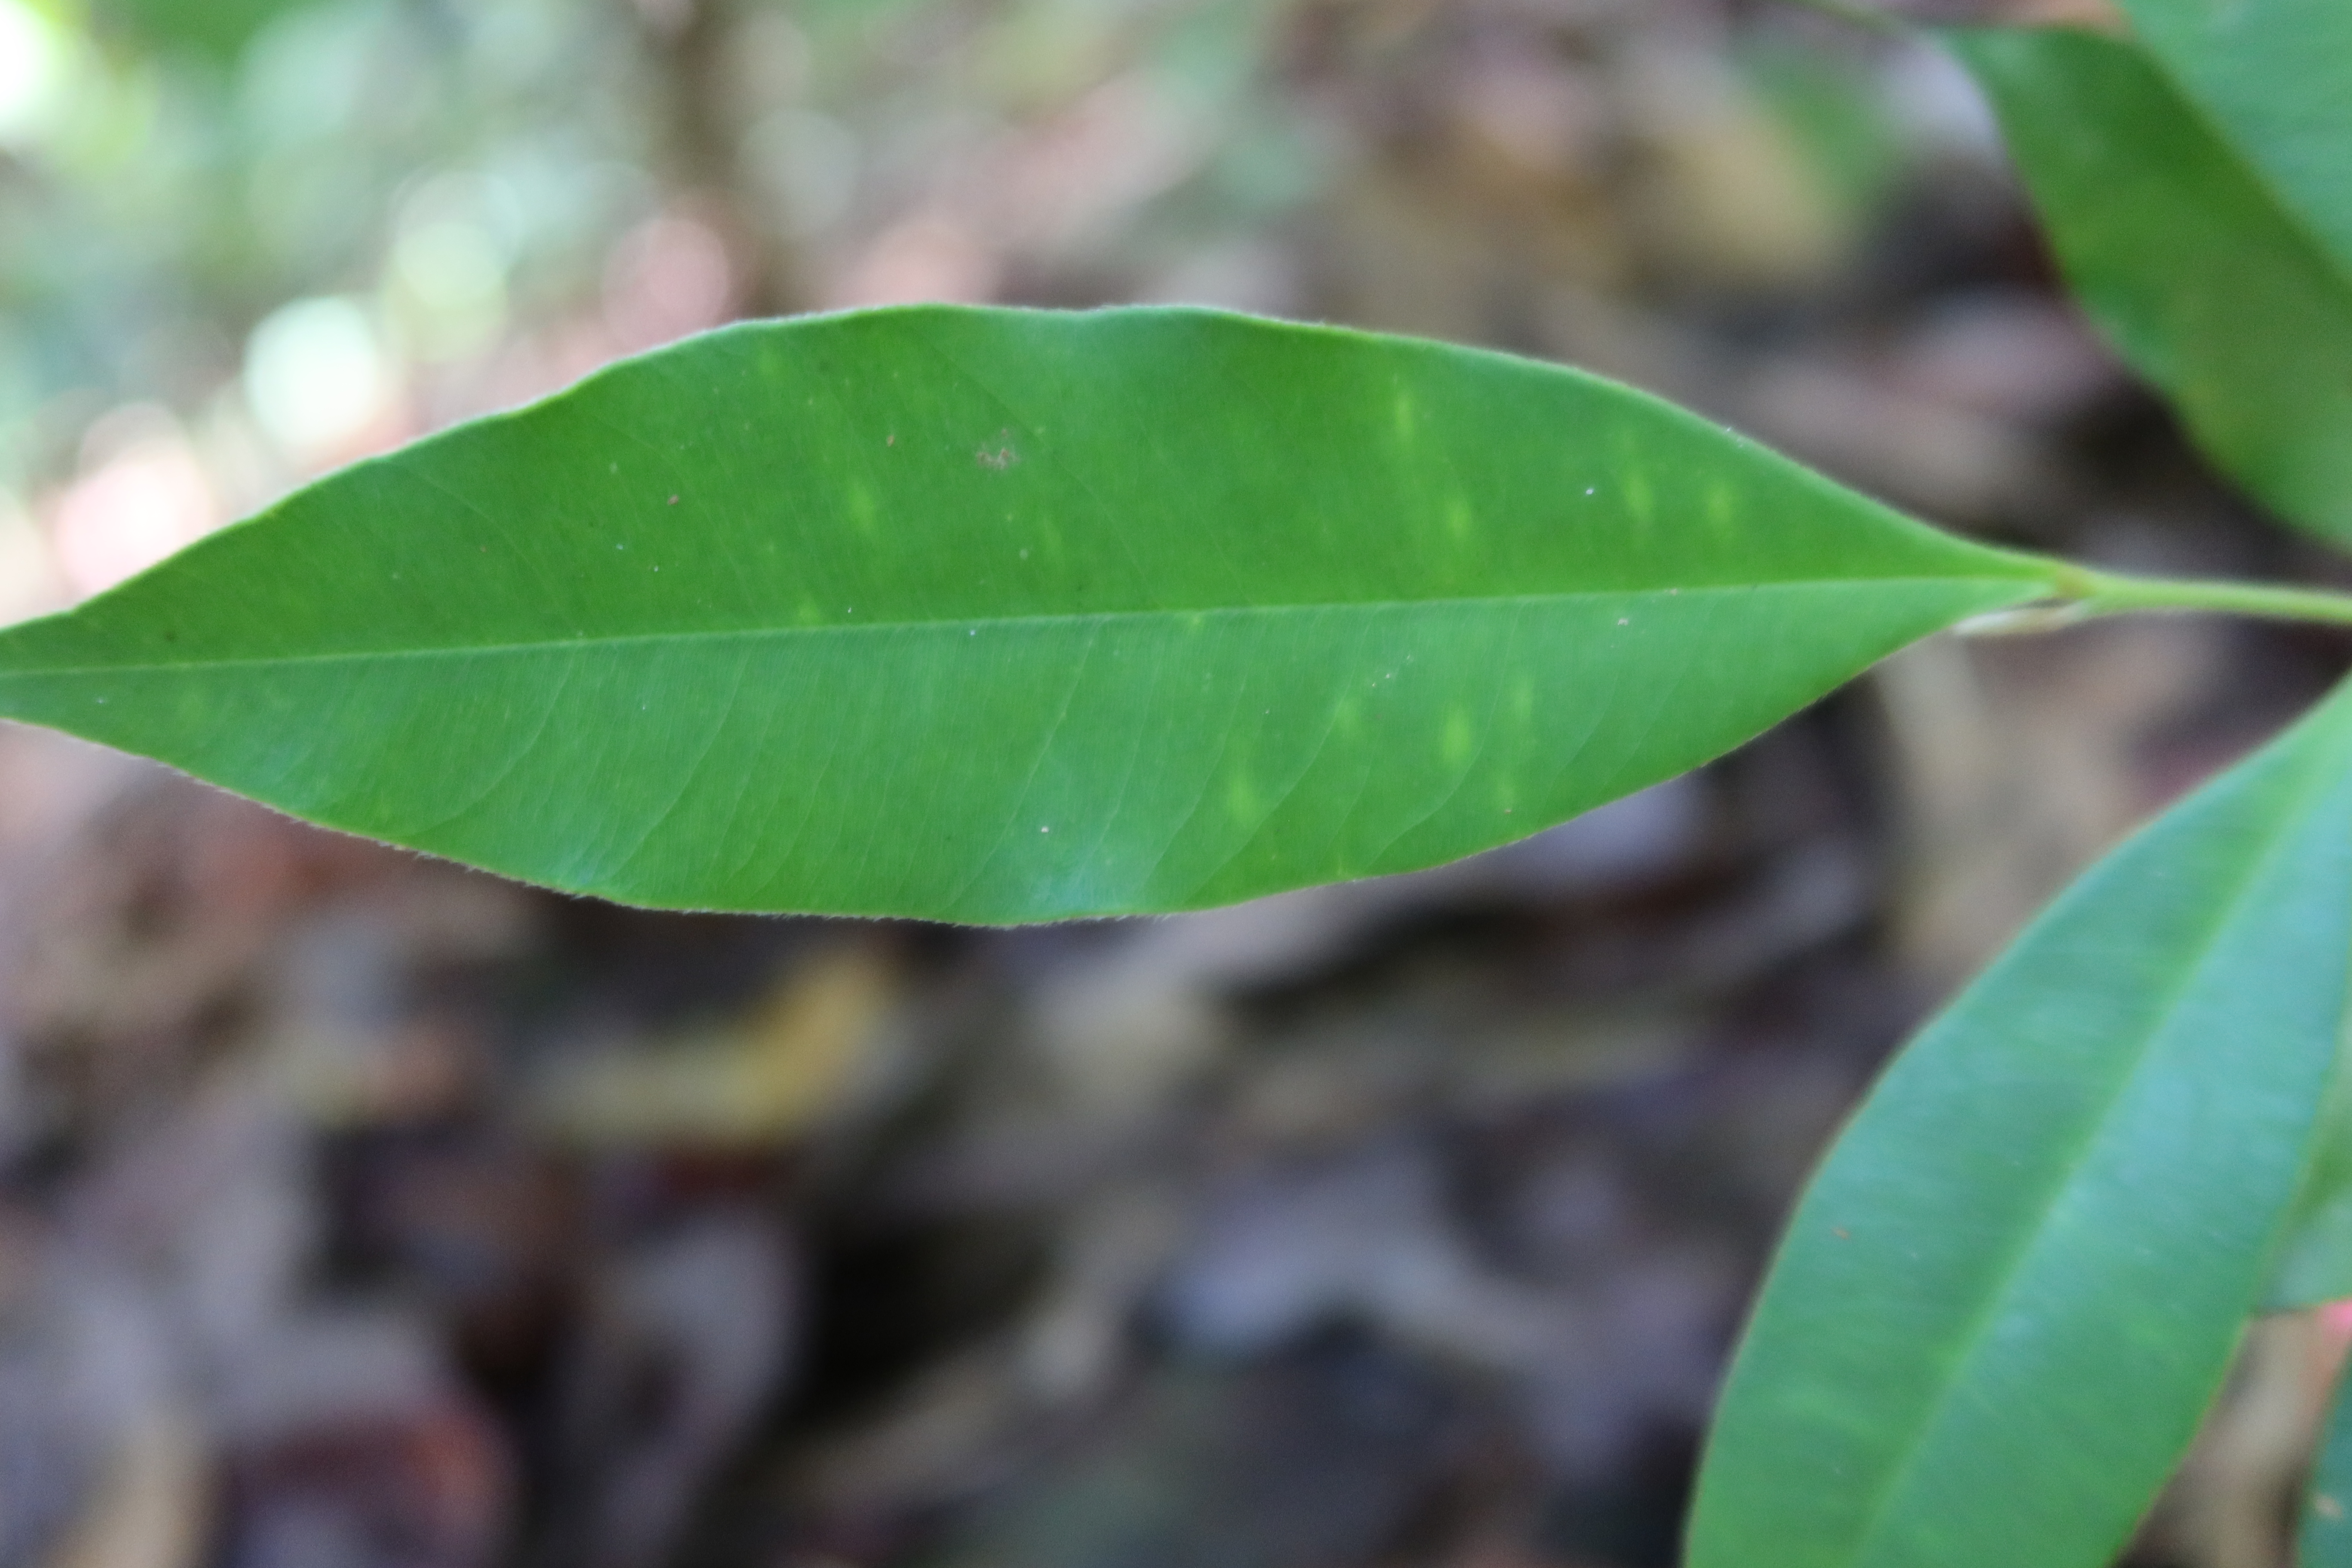
Label: Brown spots